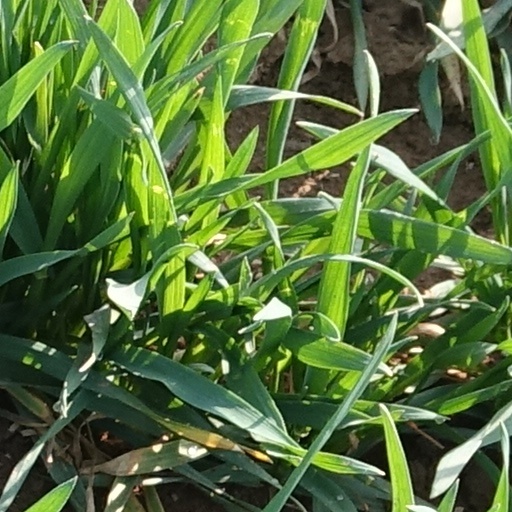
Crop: wheat